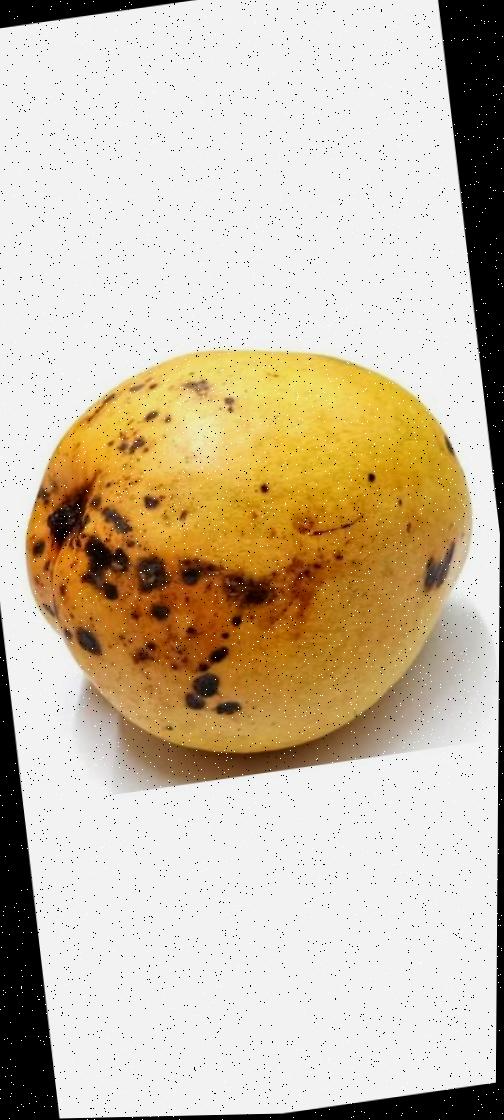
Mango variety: Bari-11